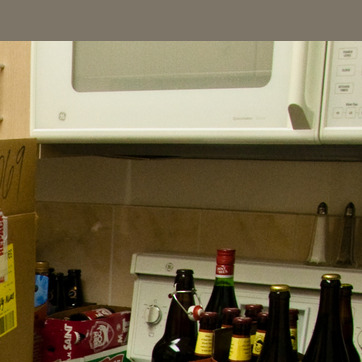
Material: painted